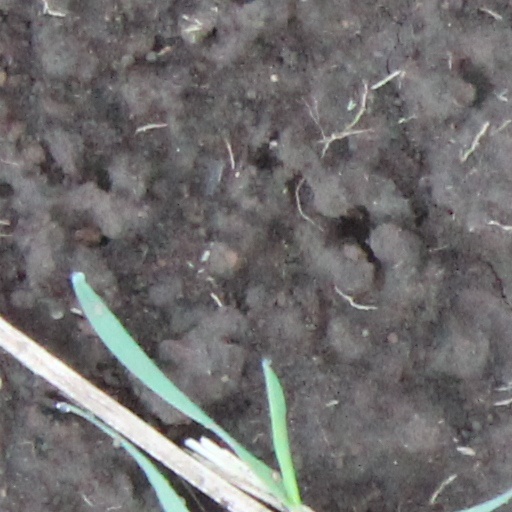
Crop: wheat